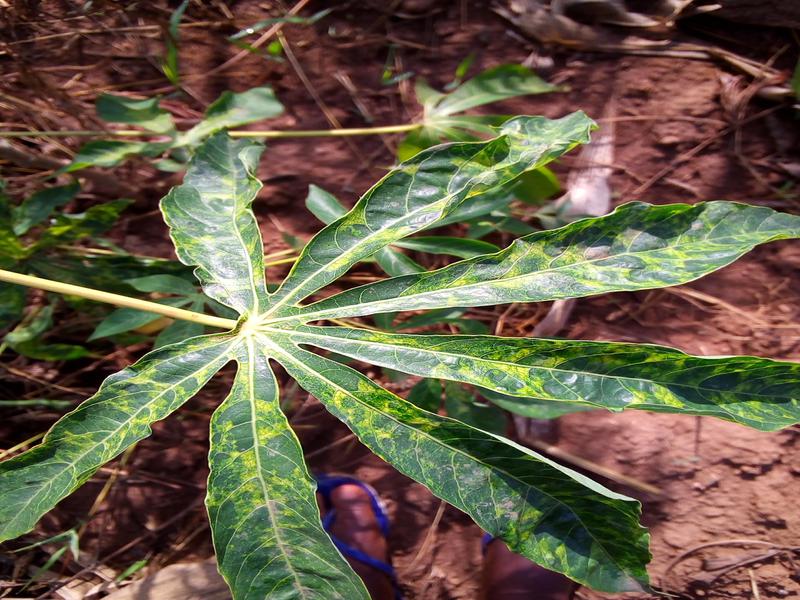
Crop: cassava
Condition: mosaic_disease